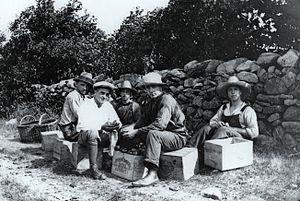
Photographie, Empaquetage de tomates pour le marché Bonsecours, île Bizard, QC, 1925, Robert Bruce Bennet, Sels d'argent sur papier monté sur papier - Gélatine argentique, 6 x 10 cm
L’île Bizard est une grande île du nord-ouest de l'agglomération de Montréal et une ancienne municipalité de l'ouest de l'île de Montréal. L'île est rattachée depuis le 1ᵉʳ janvier 2006 à l’arrondissement L'Île-Bizard–Sainte-Geneviève.